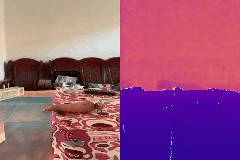
Label: carrot